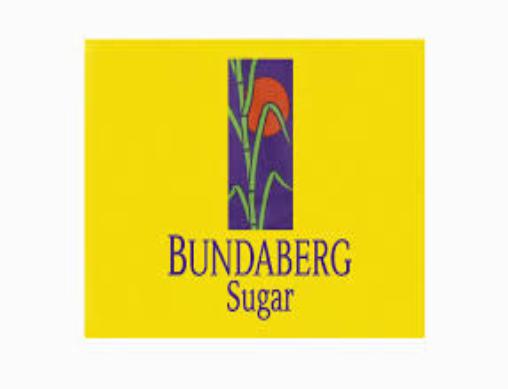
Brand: Bundaberg
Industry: Food